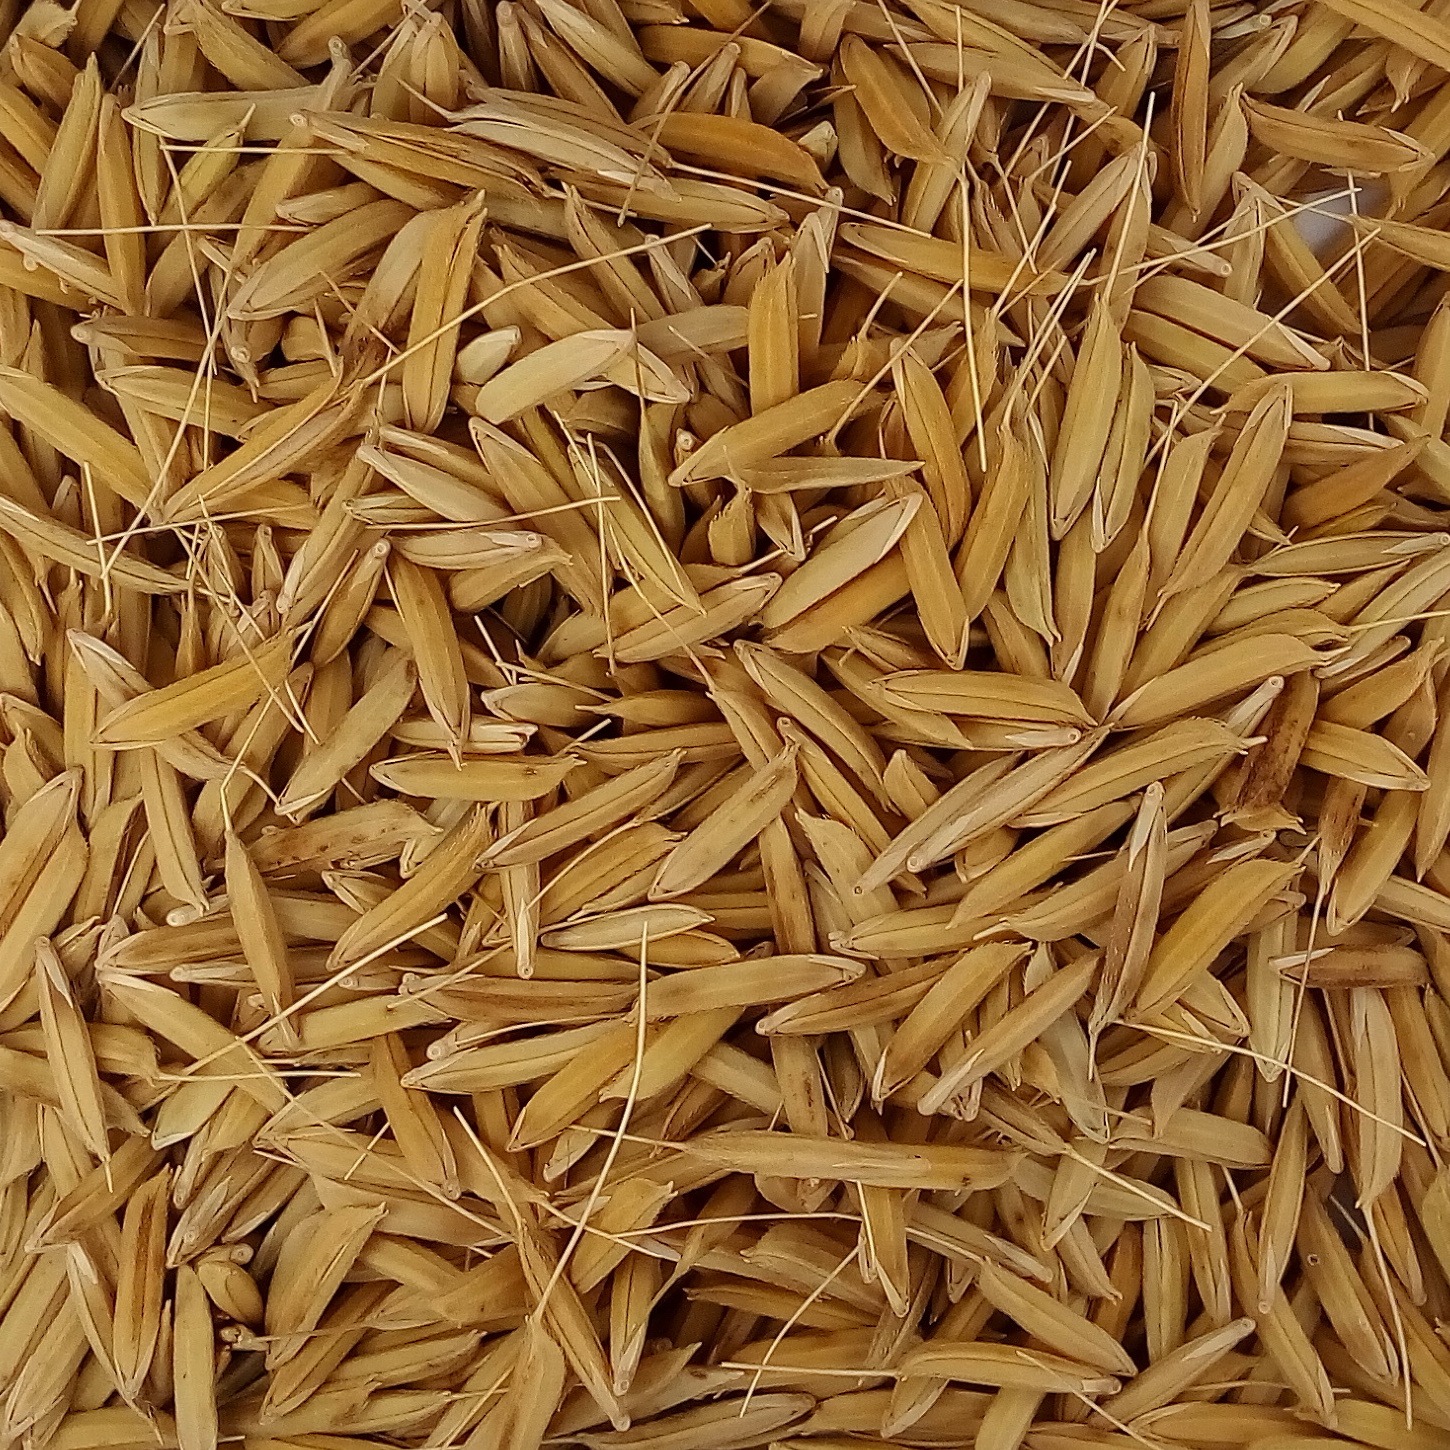
Rice seed variety: 1728